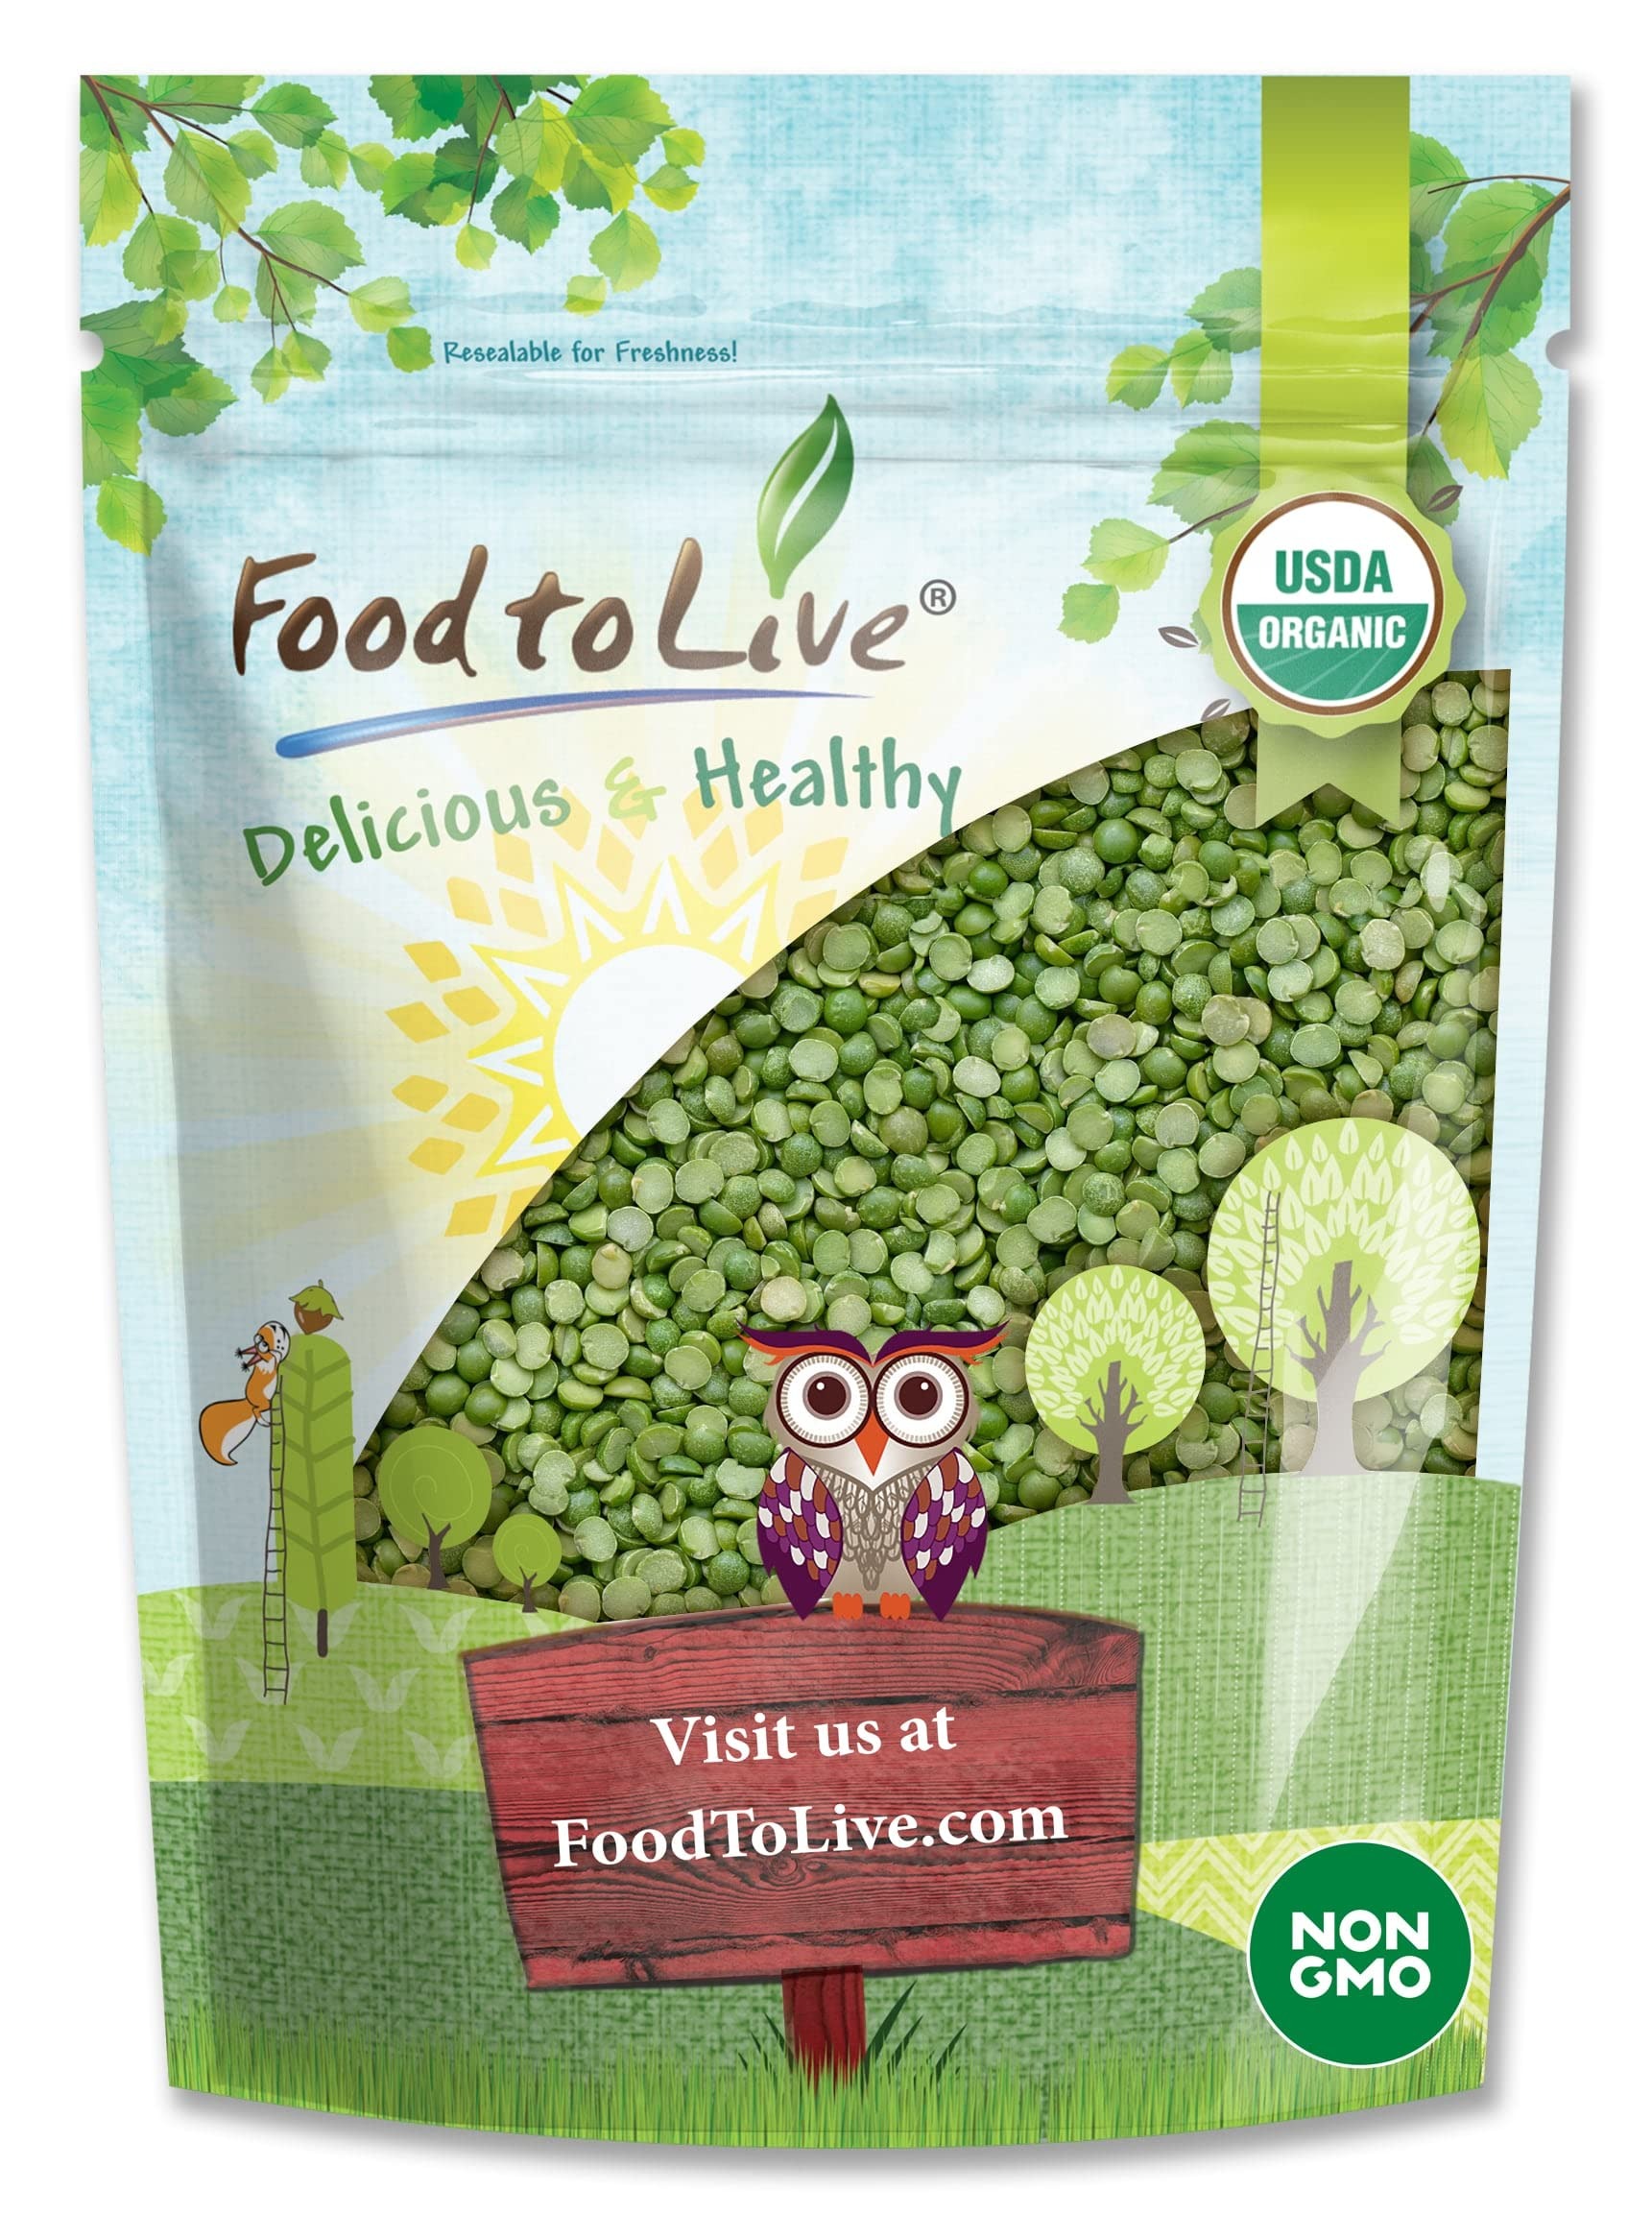
Item Name: Food to Live Organic Green Split Peas, 1 Pound Non-GMO, Dried, Vegan, Kosher, Bulk. Easy to Cook. Great Source of Protein, Fiber, Essential Minerals for Pea Soup, Stews, Salads. Product of Canada.
Bullet Point 1: ✔️ RAW, SPLIT, ORGANIC, KOSHER PEAS.
Bullet Point 2: ✔️ RICH IN VITAMIN AND MINERALS: Organic Split Green Peas contain Vitamins A, B, C and E. High in Calcium, Iron, and Phosphorus.
Bullet Point 3: ✔️ LOW IN CALORIES: 100 g of Organic Green Peas provide only 81 calories.
Bullet Point 4: ✔️ DELICIOUS: Great for salads, sandwiches and soups.
Bullet Point 5: ✔️ CONVENIENT PACKING: Food to Live Organic Split Green Peas come in a zip lock bag.
Value: 16.0
Unit: Ounce

Price: 8.87